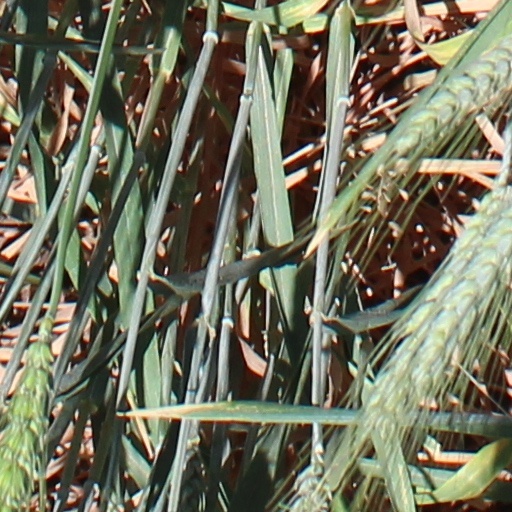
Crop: wheat